Guard mounting

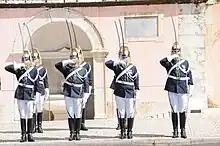
Portuguese National Republican Guardsmen during a guard mounting ceremony outside Belém Palace.

Soldiers of the honour guard company of the National Guard of Kyrgyzstan guard the central flagpole on Ala-Too Square in the capital of Bishkek. They have changed guard every hour since 1998. A similar ceremony is held at the Tomb of the Unknown Soldier on Victory Square.